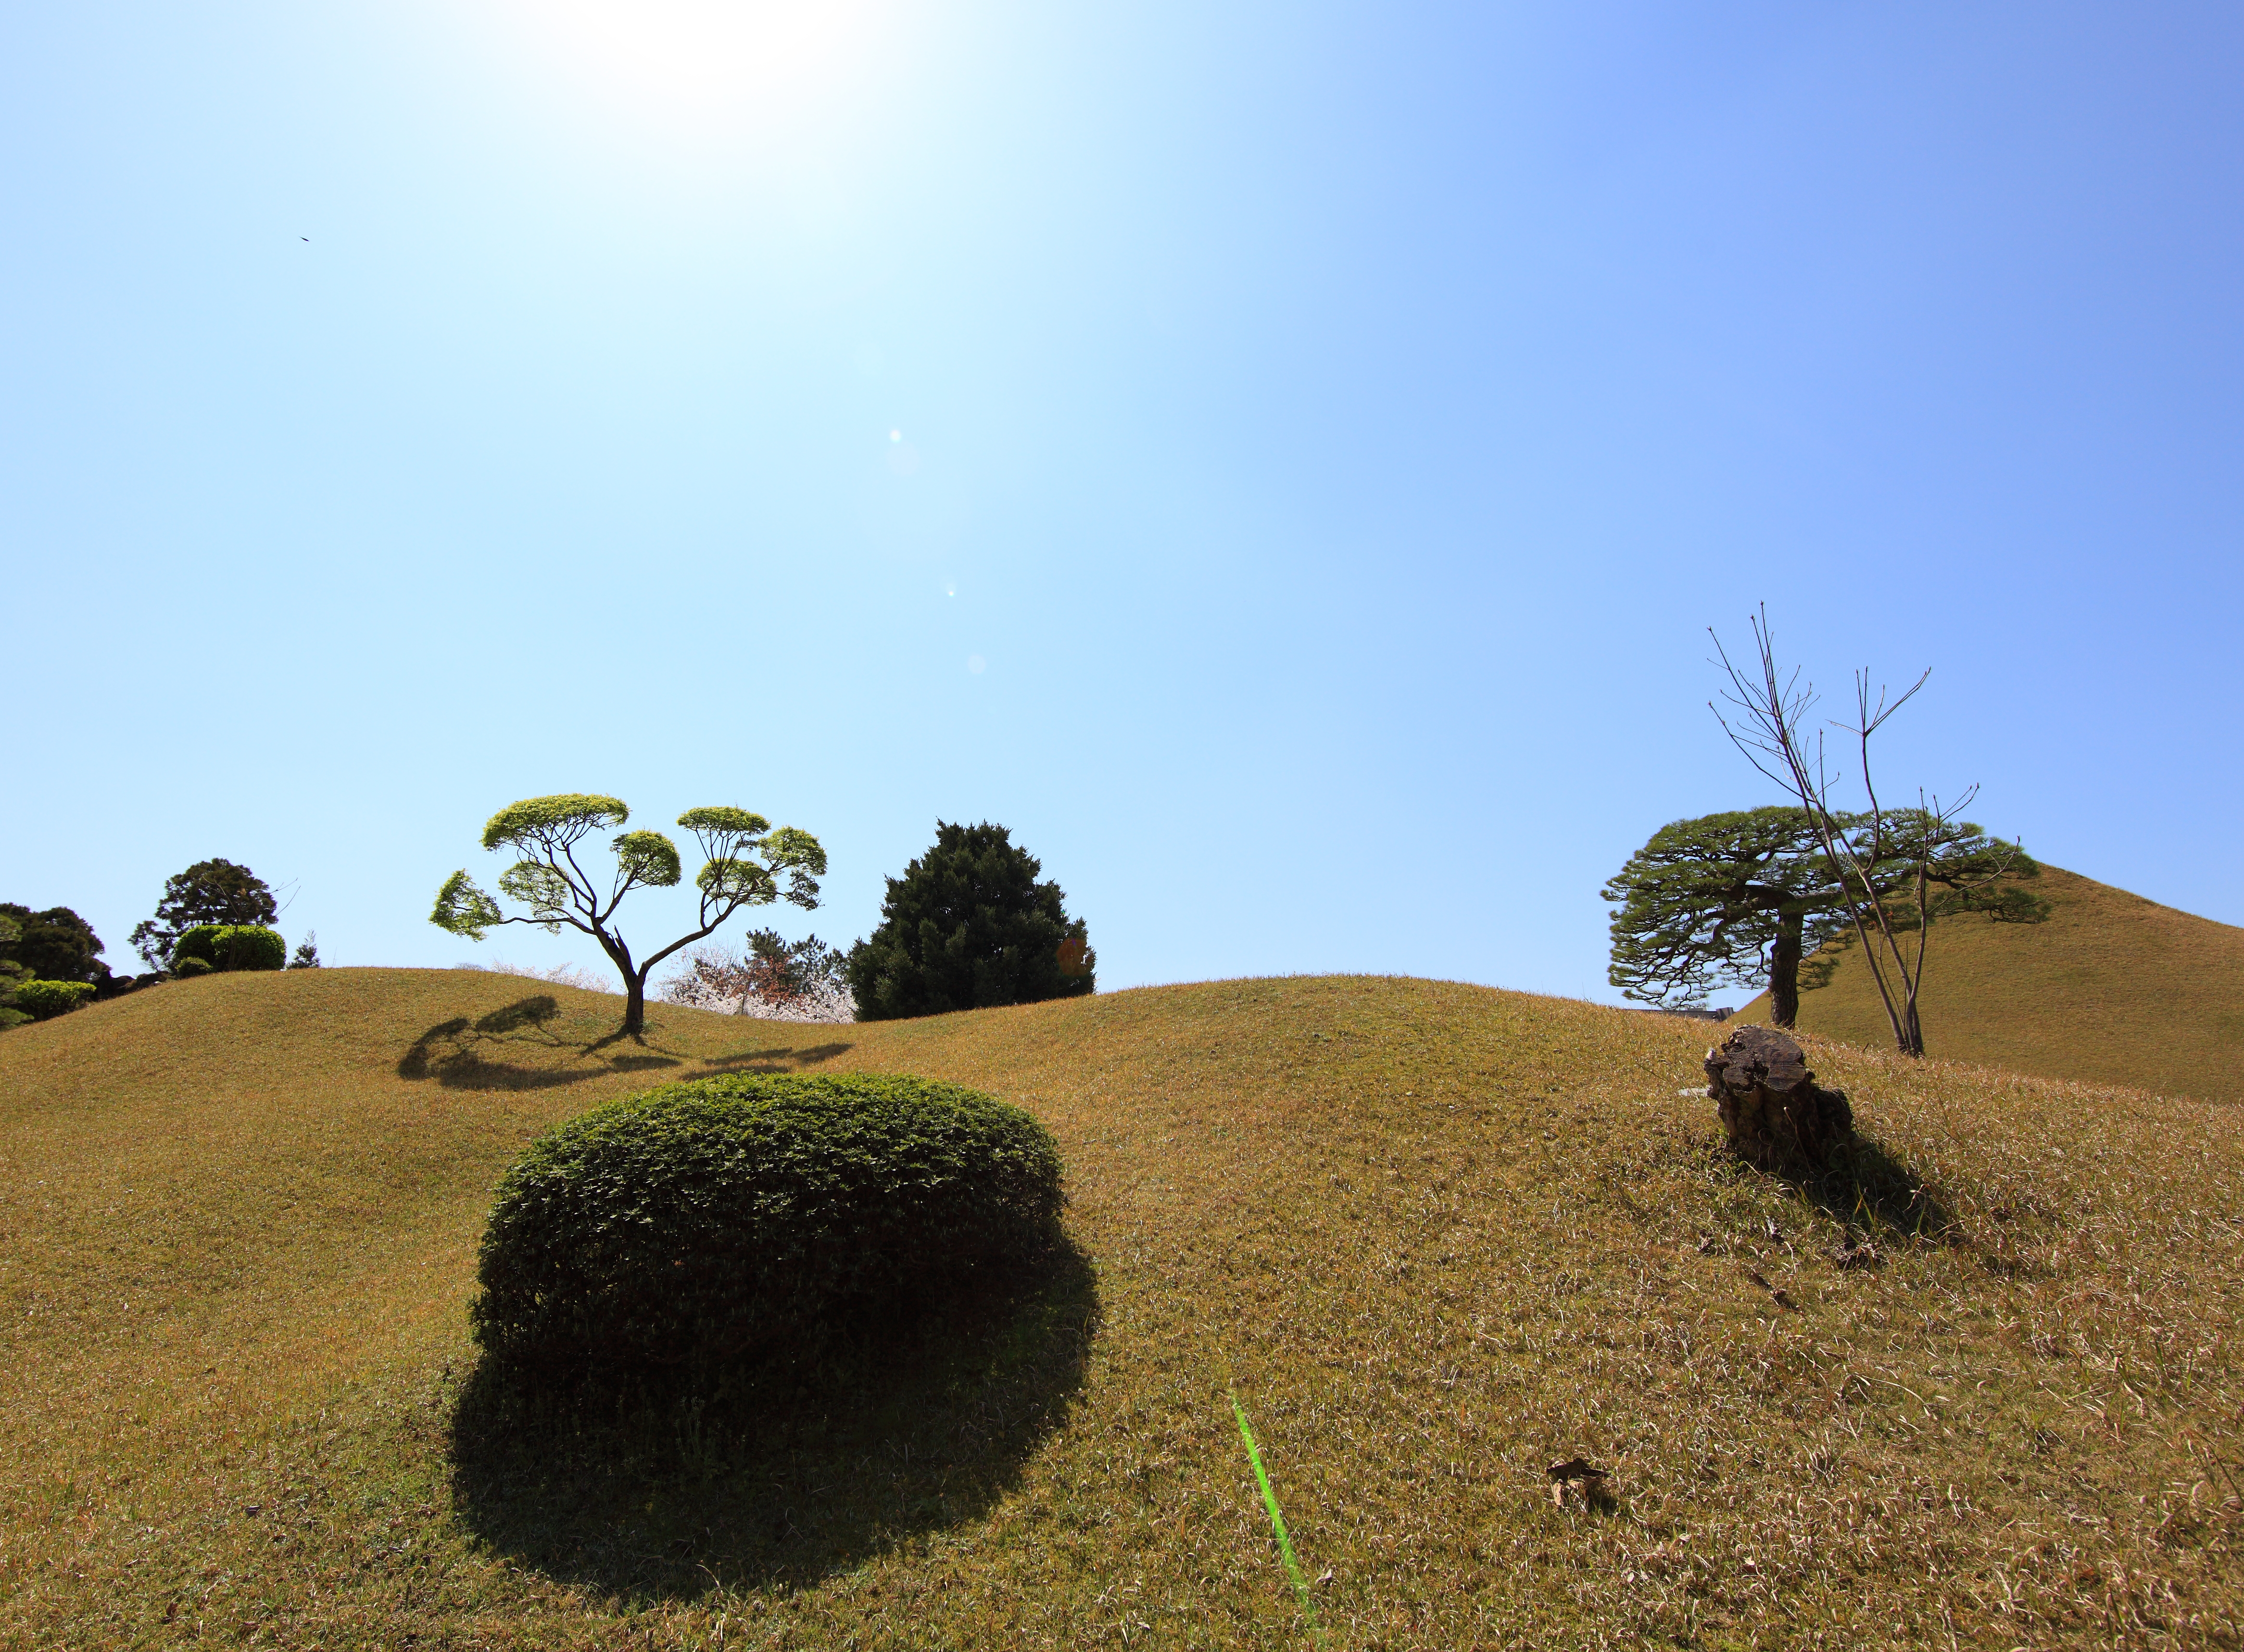
landscape, tree, grass, rock, mountain, plant, sky, field, hill, flower, high, soil, agriculture, garden, terrain, savanna, japanese, grassland, plateau, 5d, style, hires, markii, ecosystem, hi, res, resolution, rural area, natural environment, woody plant